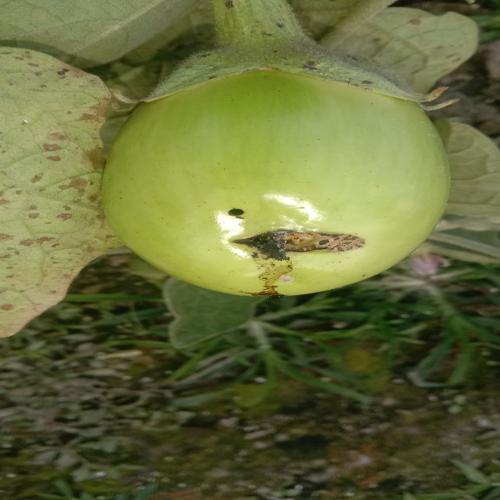
Label: Shoot and Fruit Borer